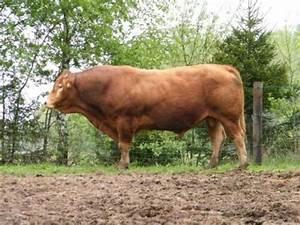
cow